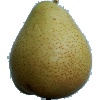
Label: pear_forelle